Northfield, Staten Island

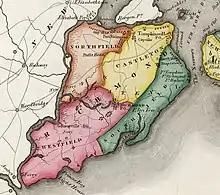
1849 map showing the four original towns on Staten Island, with Northfield in the Northwest

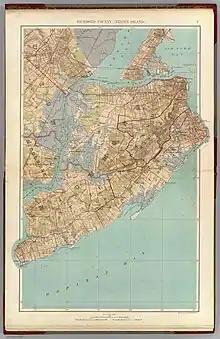
1891 map showing Northfield in the northwestern portion of Richmond County

Northfield was a town in Richmond County, New York. It was incorporated in 1788 as one of the four original towns of Staten Island. It was dissolved in 1898 upon consolidation into the City of New York.